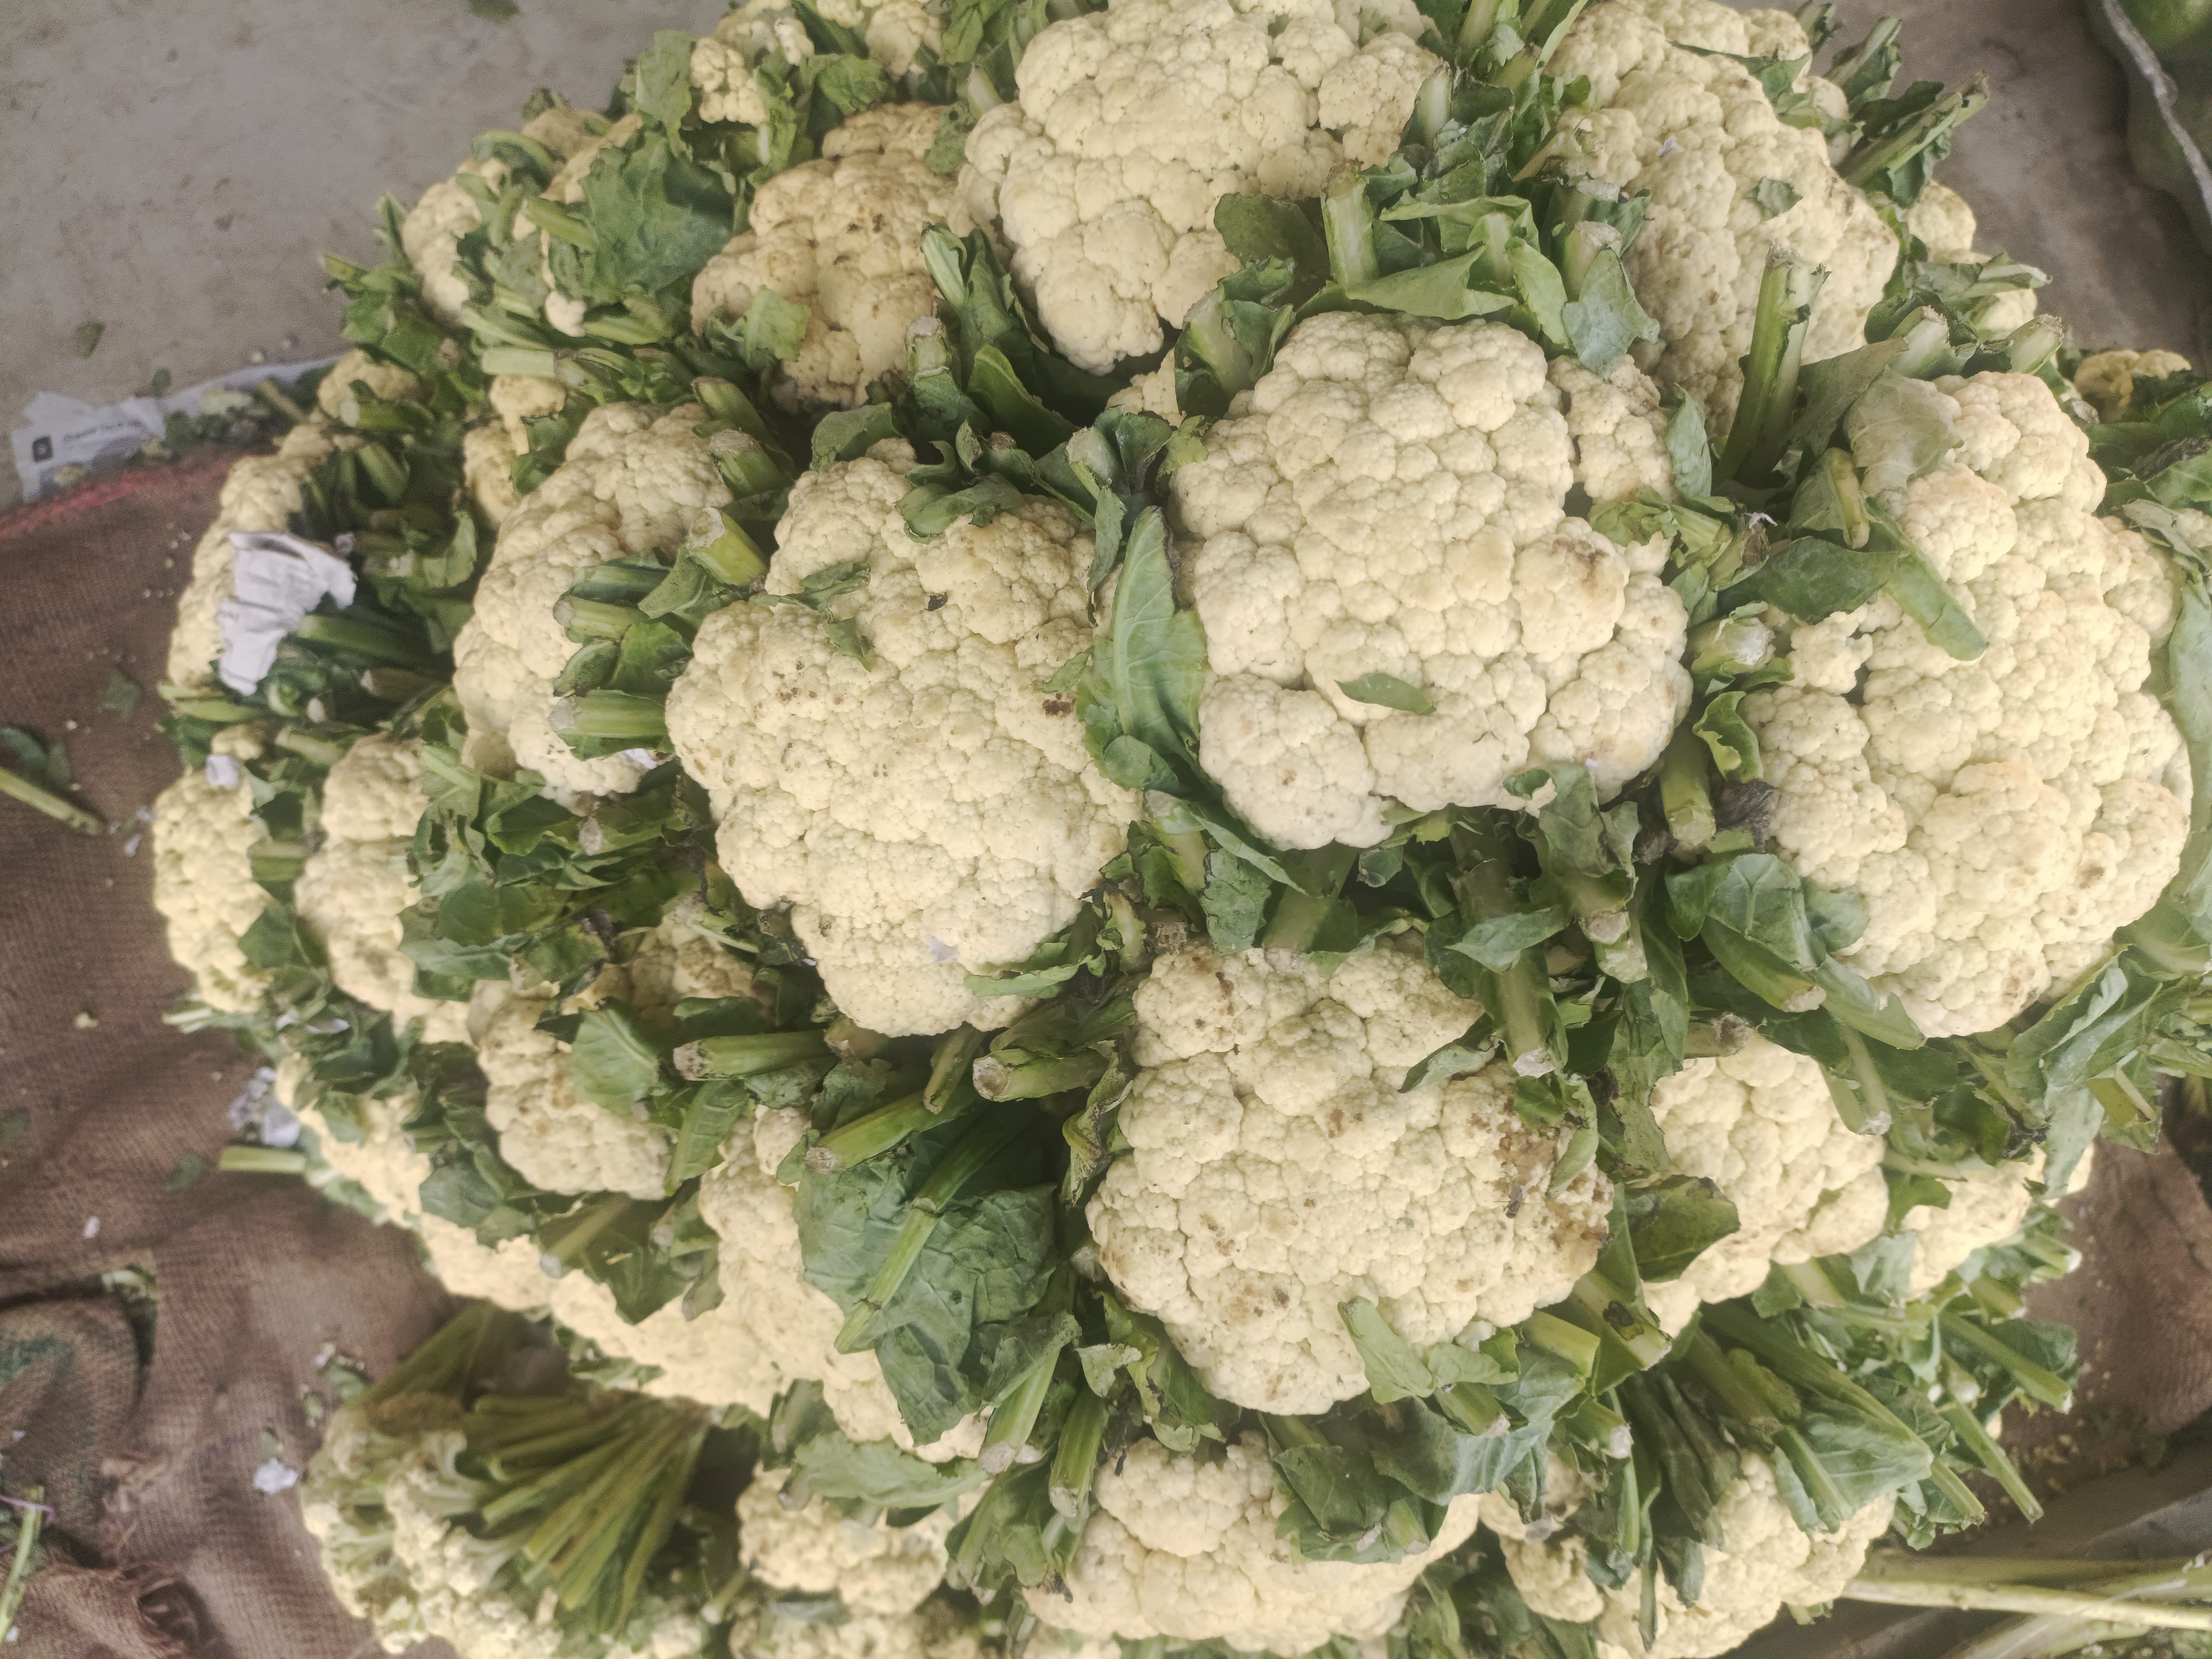
Label: Brassica oleracea